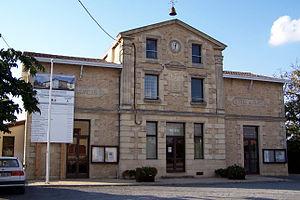
Mairie du Pian-sur-Garonne (Gironde, France)
Le Pian-sur-Garonne est une commune du Sud-Ouest de la France, située dans le département de la Gironde en région Nouvelle-Aquitaine.